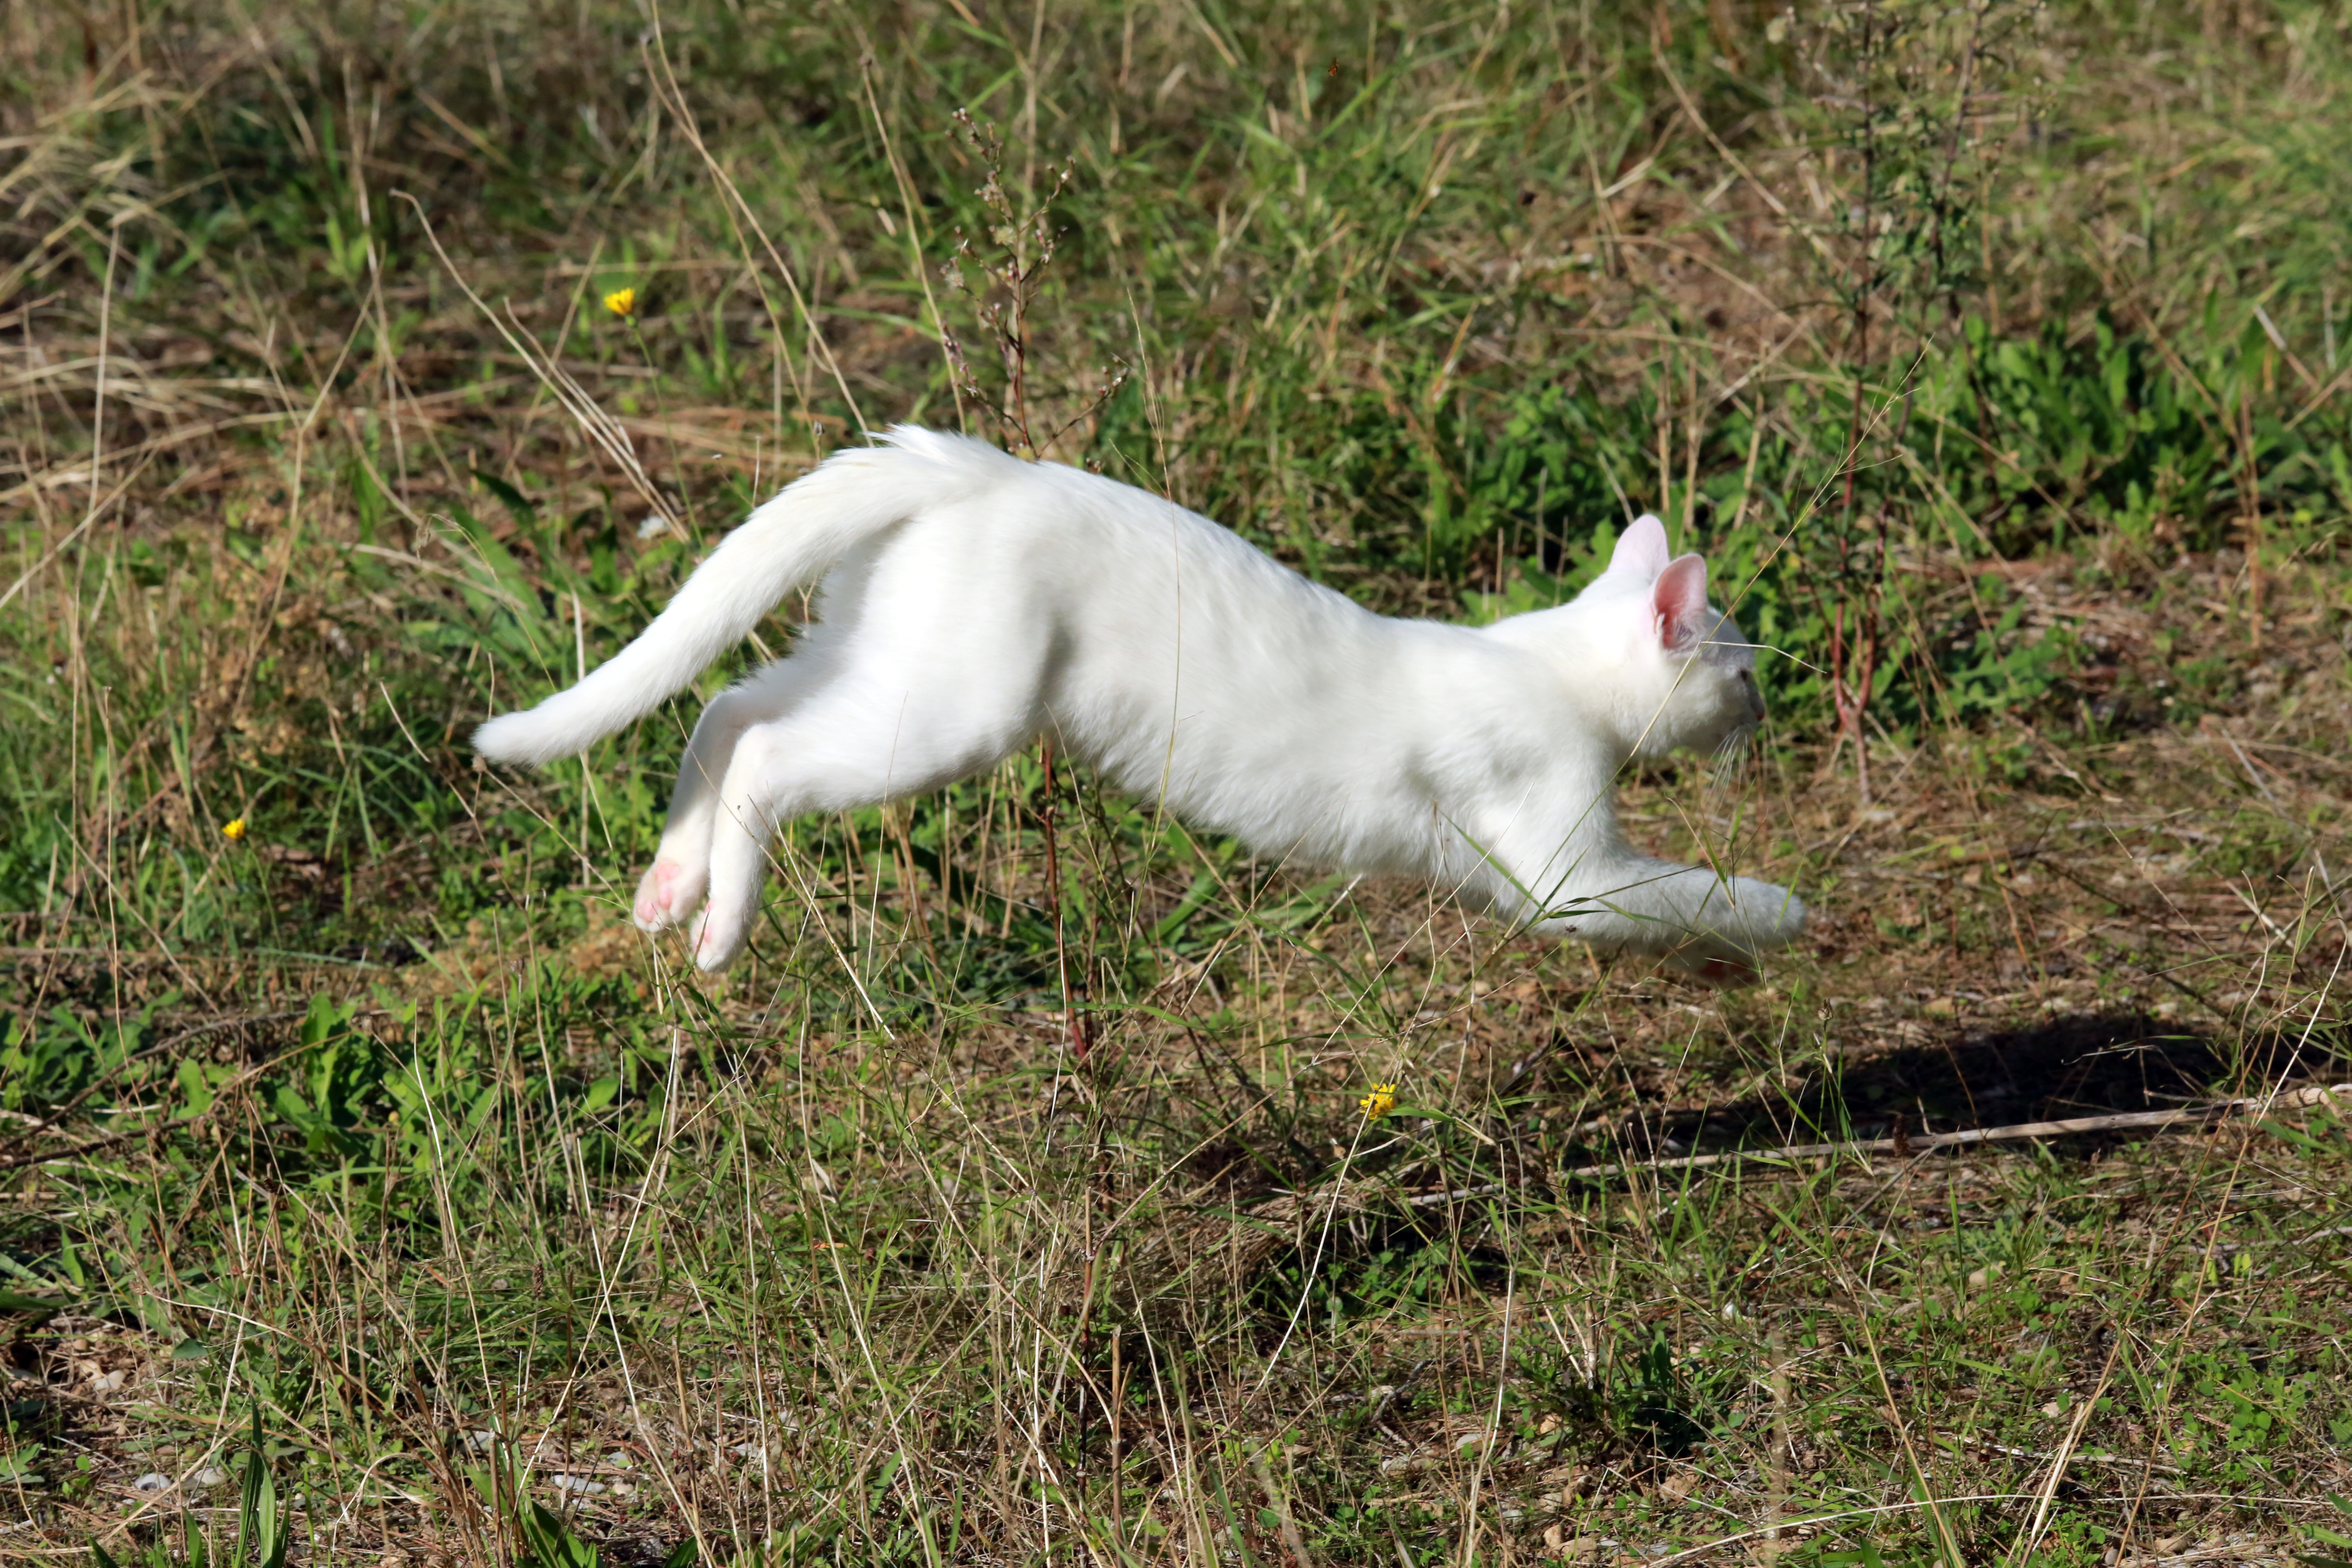
grass, outdoor, light, dog, jumping, europe, pet, cat, canon, mammal, fauna, midi, vertebrate, licht, katze, lumiere, occitanie, isasza, southfrance, sdfrankreich, zuidfrankrijk, mditerrane, languedocroussillon, hrault, montpelliermtropole, eos5d, extrieur, jacou, chatblanc, chatte, weissekatze, saut, sprung, bondir, sauter, courir, grandair, dog like mammal